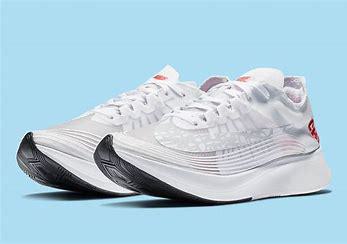
Brand: Nike
Model: Zoom Fly SP